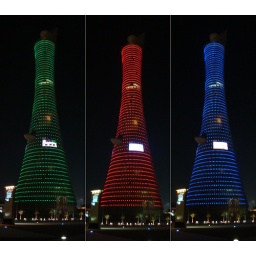
Aspire tower in three flavors, green, red, and blue - Doha | Qatar